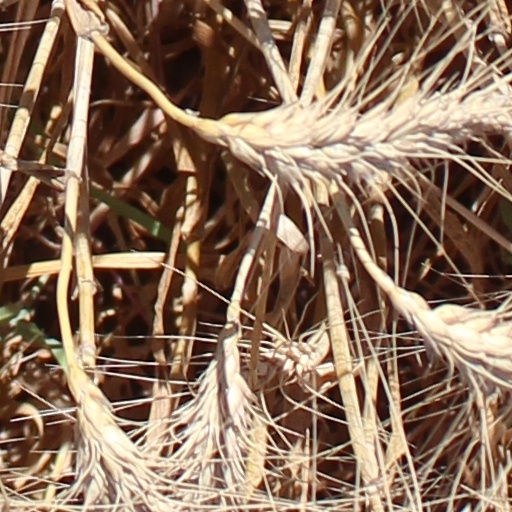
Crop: wheat